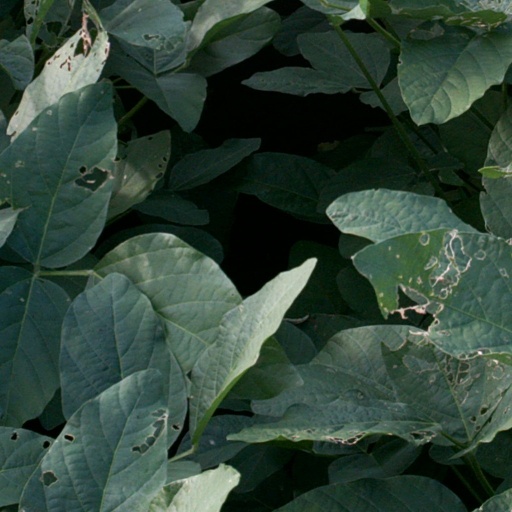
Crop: soybean